Gregor MacGregor (sportsman)

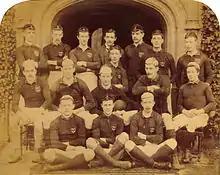
MacGregor, middle row, seated far left with the Jesus College XV in 1889

MacGregor played club rugby for Cambridge University. In 1889 and 1890 he appeared as full back for Cambridge University against Oxford, showing himself a fine tackler and a very accurate kick. In the same season that he first appeared for Cambridge, he was also awarded his first international cap.